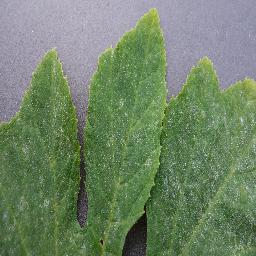
Label: Squash___Powdery_mildew